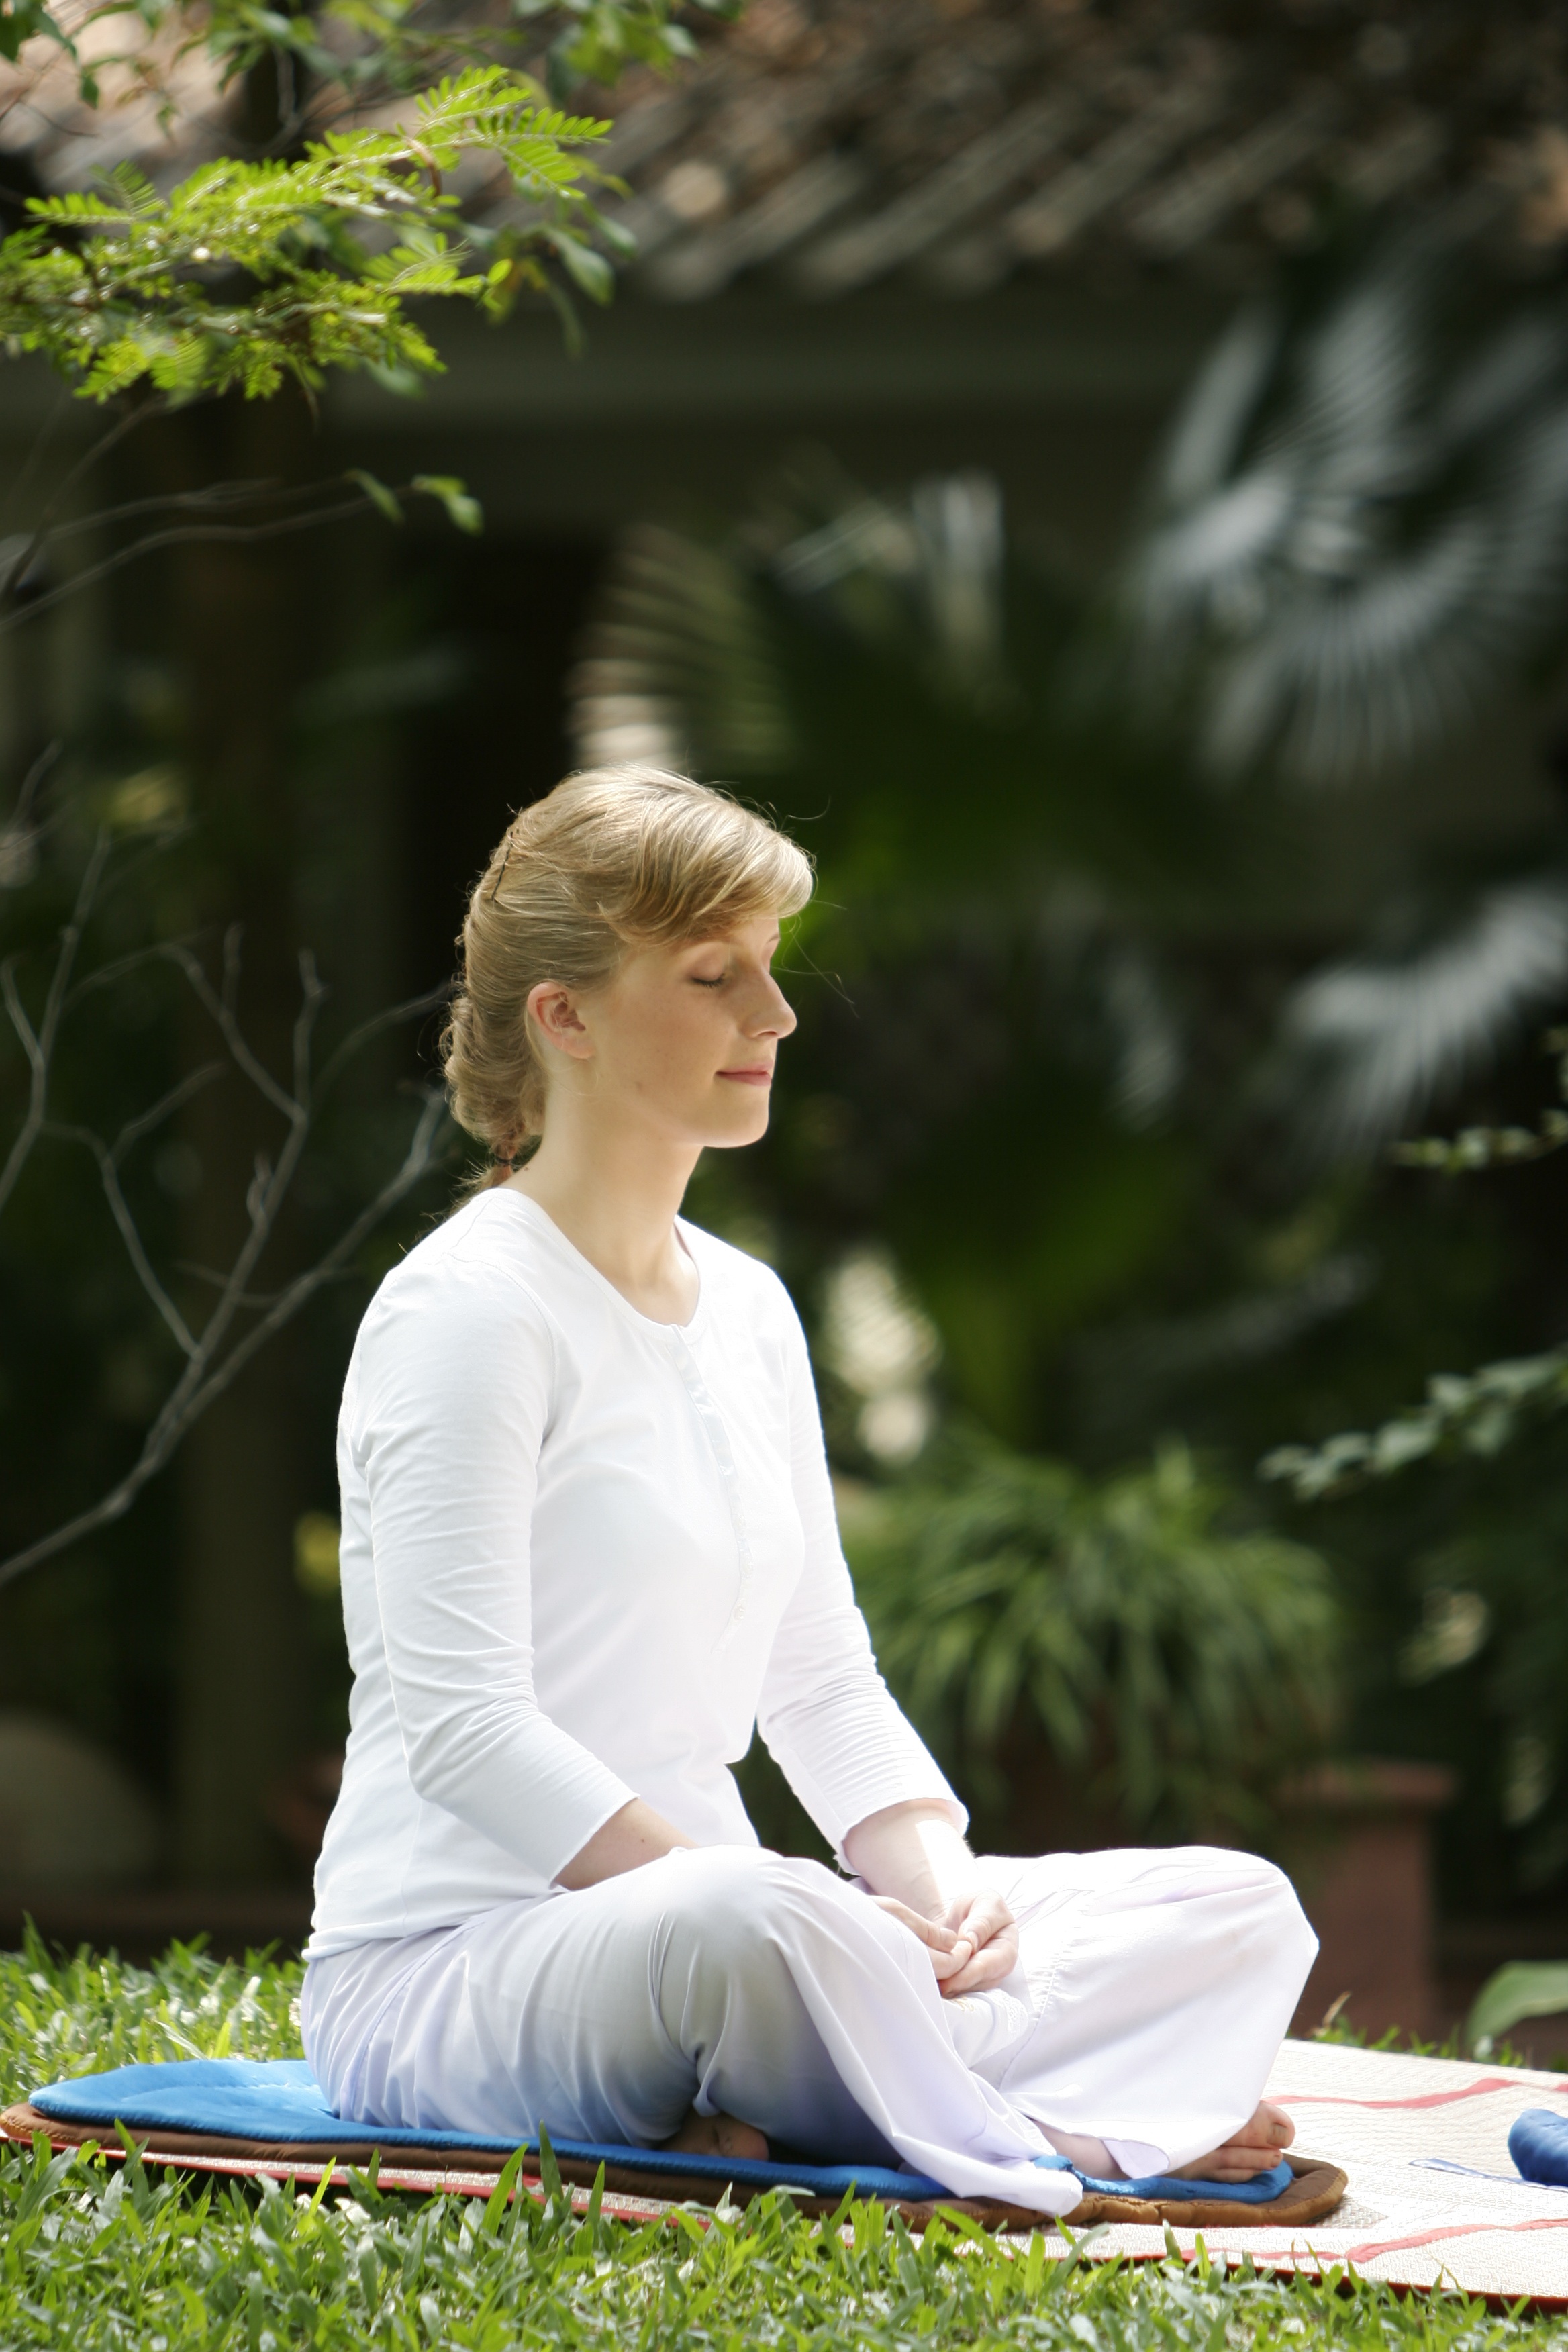
woman, relax, sitting, peace, calm, meditate, buddhist, buddhism, thailand, temple, spa, wat, wellness, inner peace, portrait photography, human positions, physical fitness, dhammakaya pagoda, phra dhammakaya